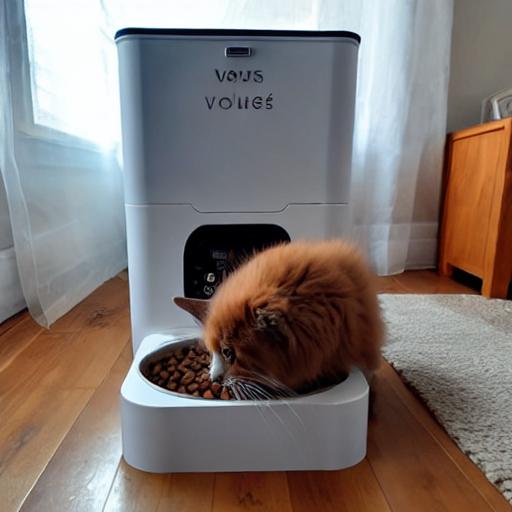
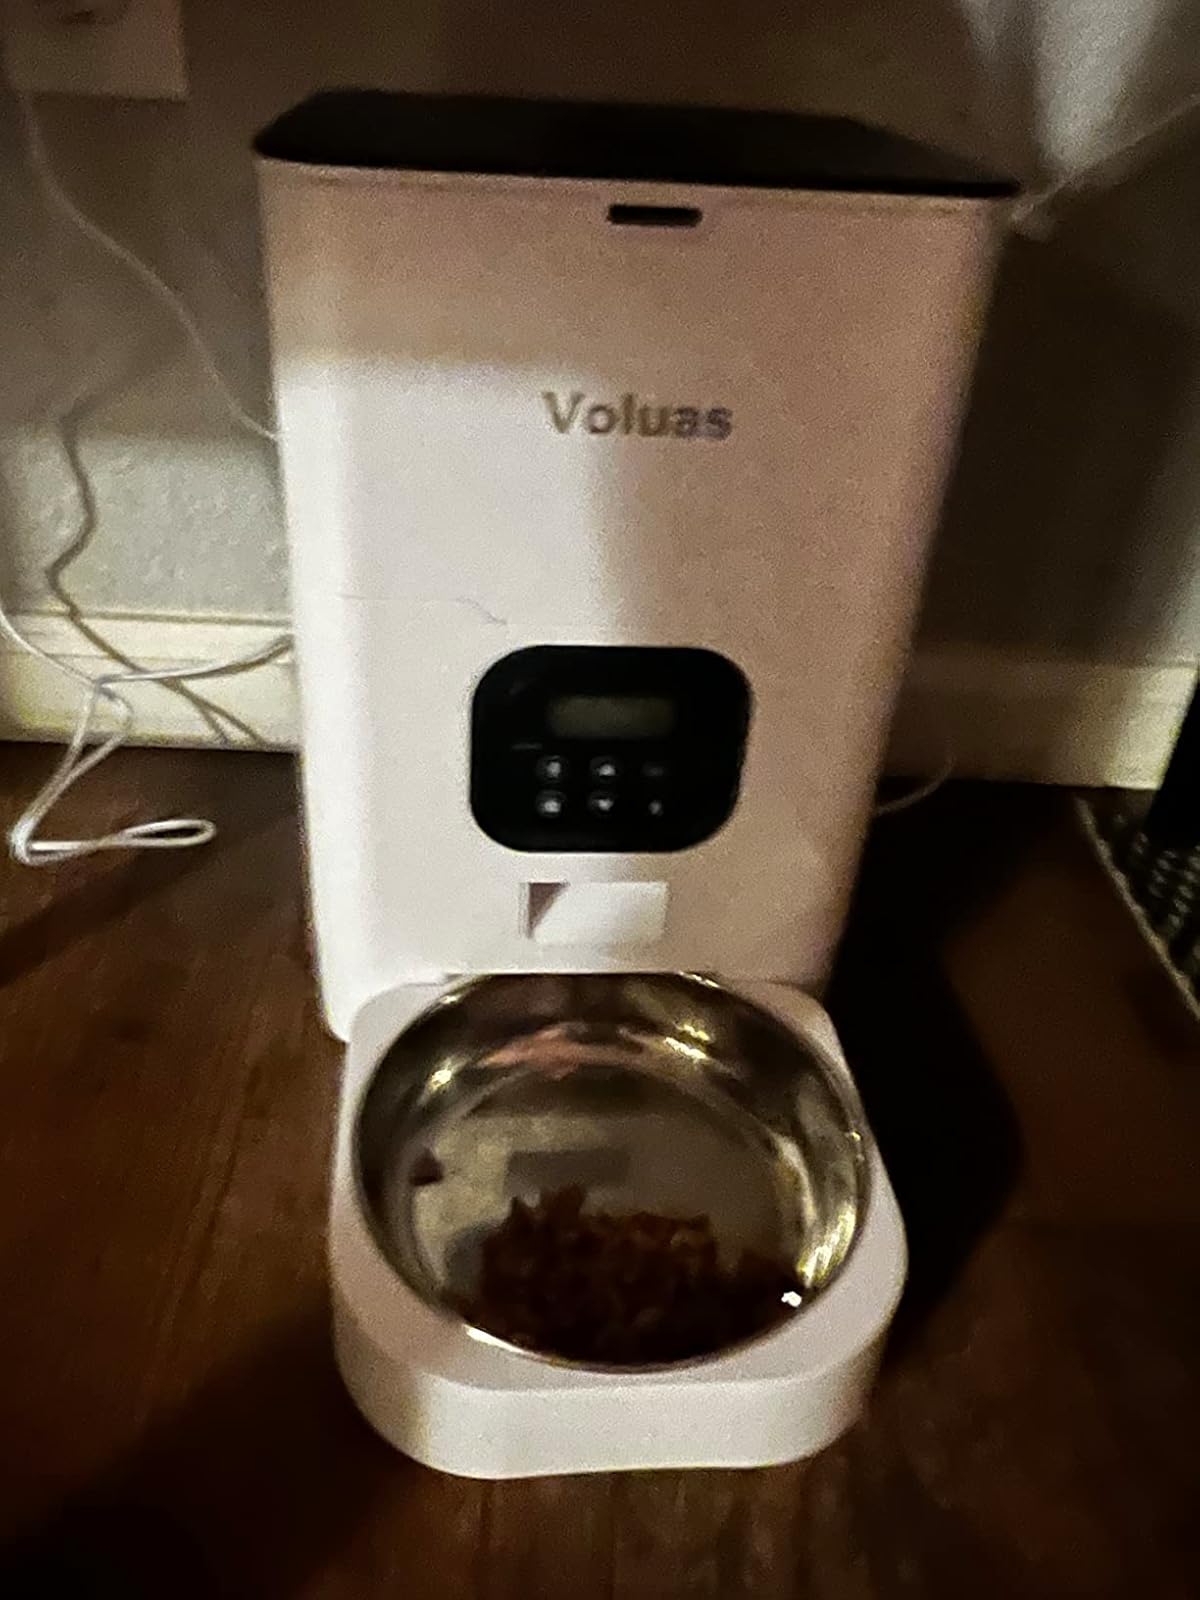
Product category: items_feeder
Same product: no